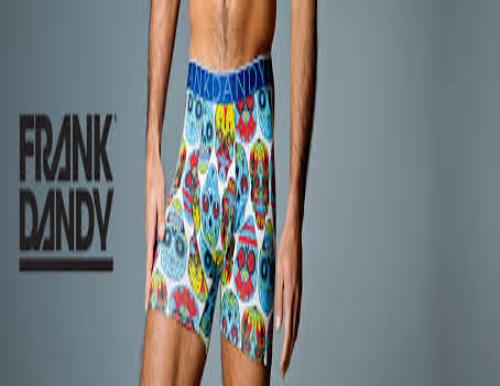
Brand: Frank Dandy
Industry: Clothes